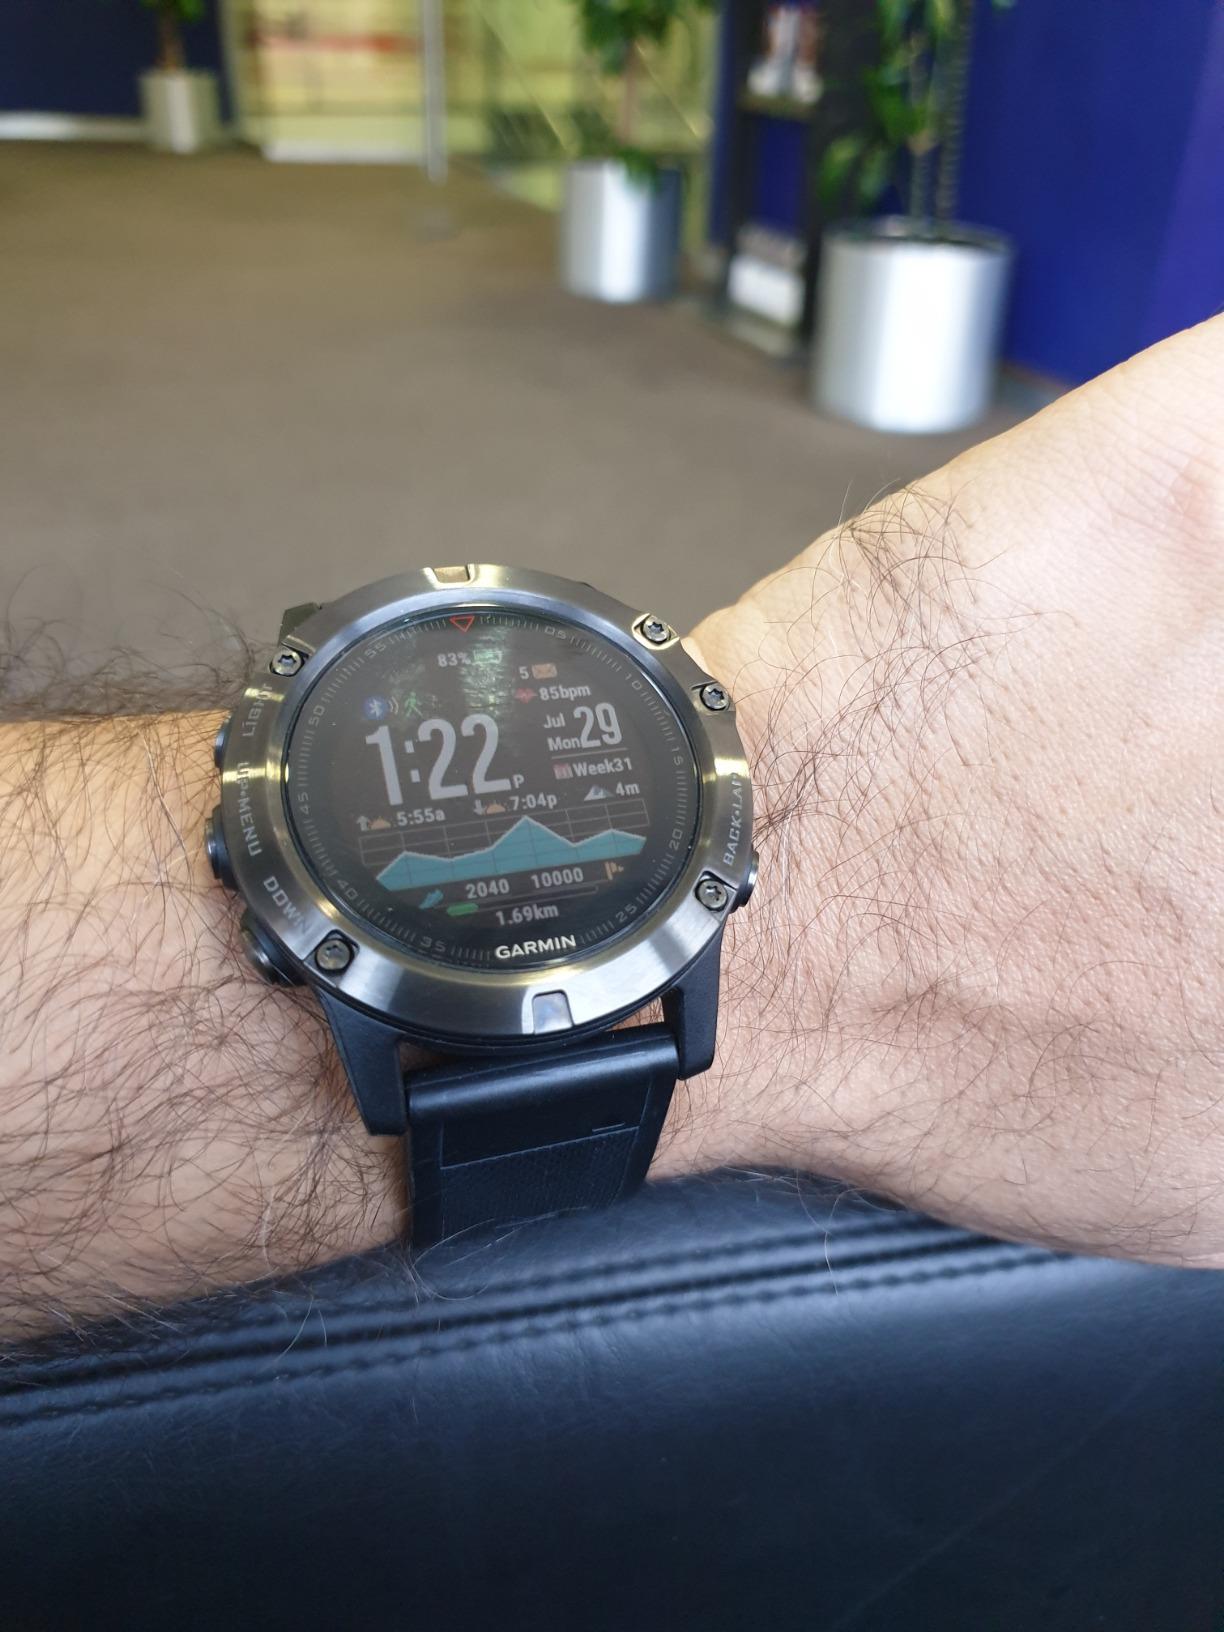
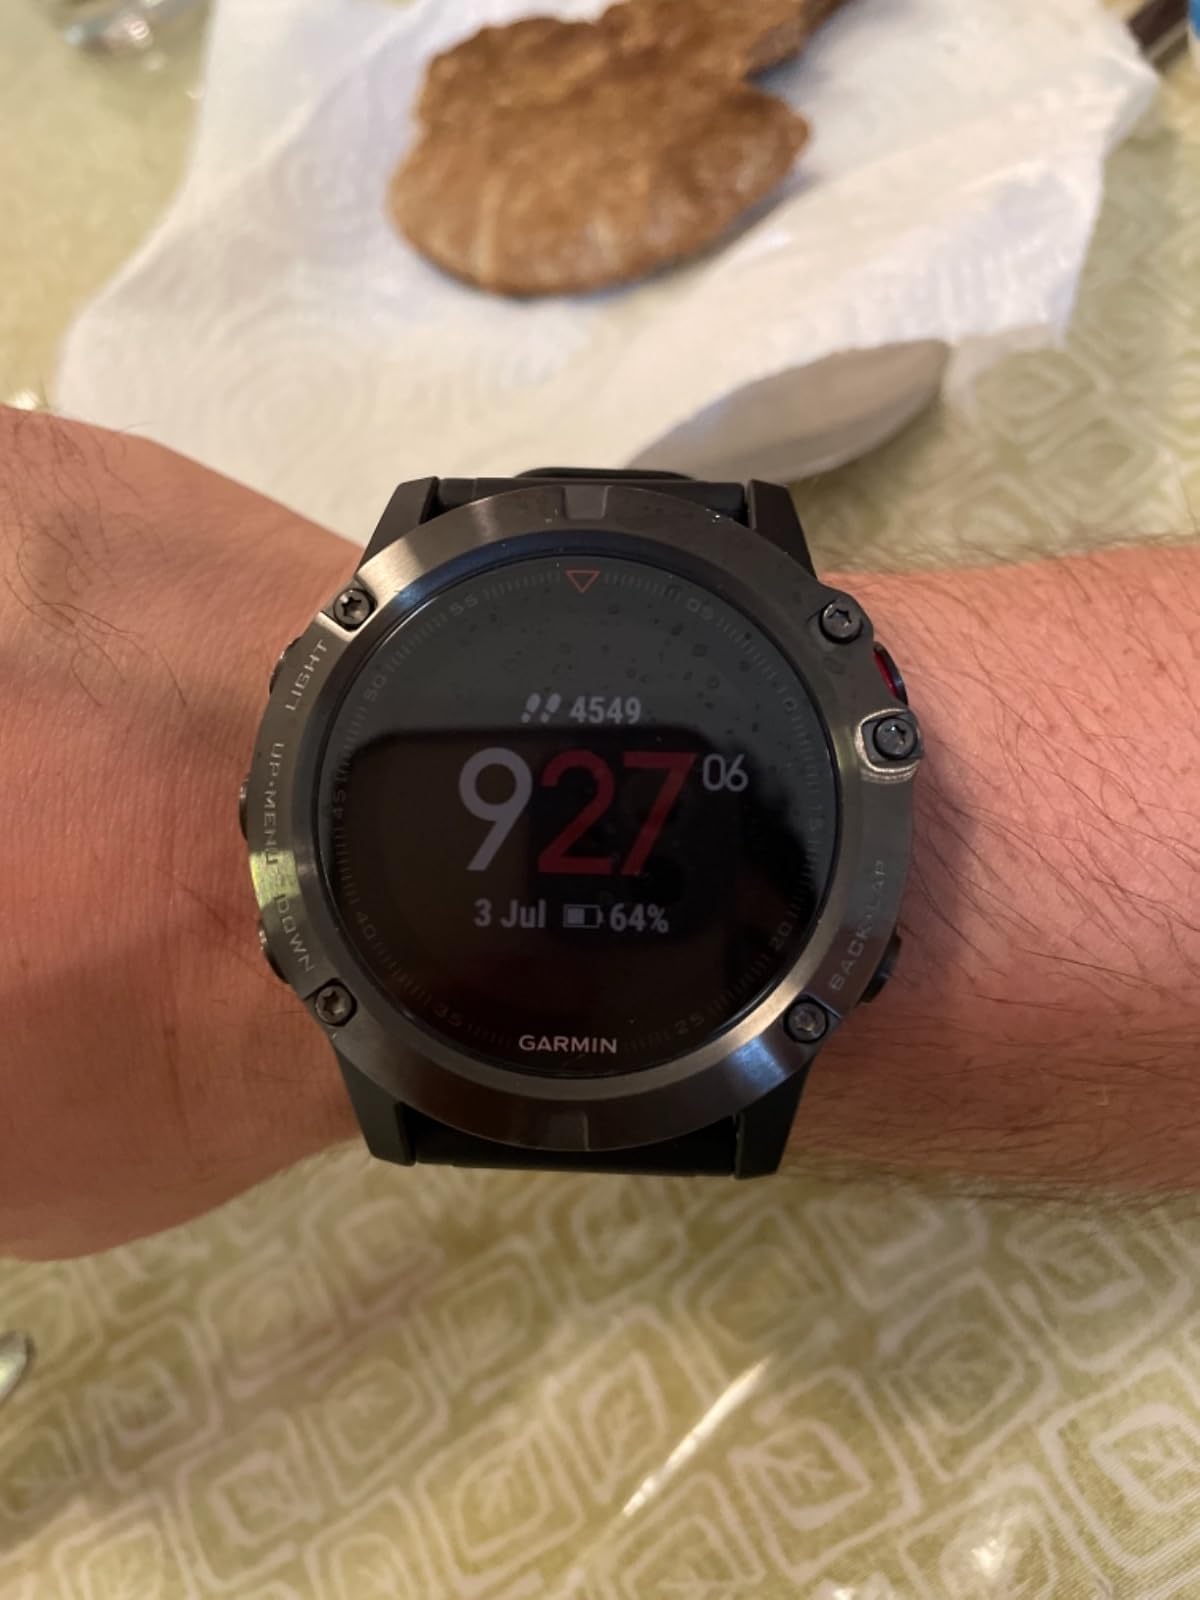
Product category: smartwatch
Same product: yes